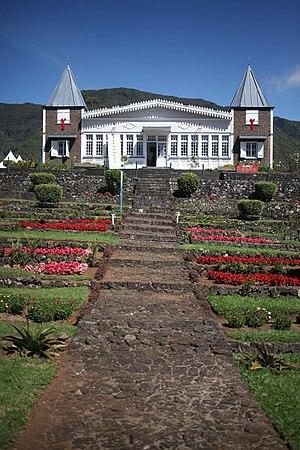
La Plaine des Palmistes
Le domaine des Tourelles est un grand édifice de l'île de La Réunion, département d'outre-mer français dans le sud-ouest de l'océan Indien. Il est situé à environ 1 050 mètres d'altitude immédiatement au sud-ouest du centre-ville de La Plaine-des-Palmistes, une commune des Hauts.